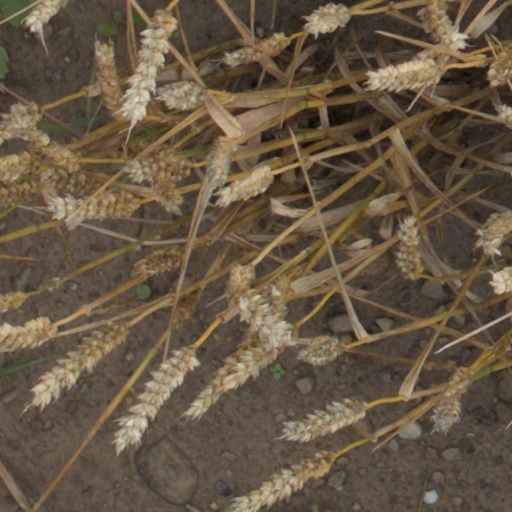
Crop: wheat